Qantas Freight

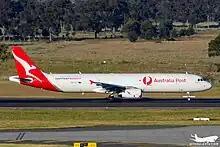
An Airbus A321-200/P2F branded for Australia Post at Melbourne Airport in 2022.

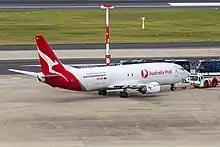
A Boeing 737-400SF branded for Australia Post at Melbourne Airport in 2020.

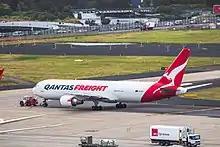
A Boeing 767-300F at Sydney Airport in 2018, wearing the 2007 livery.

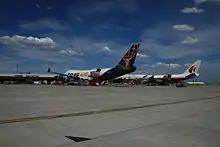
A formerly leased Boeing 747-400F at Melbourne Airport in 2008, wearing the Atlas Air livery.

As of November 2024, Qantas Freight subsidiary Express Freighters Australia operates the following aircraft: